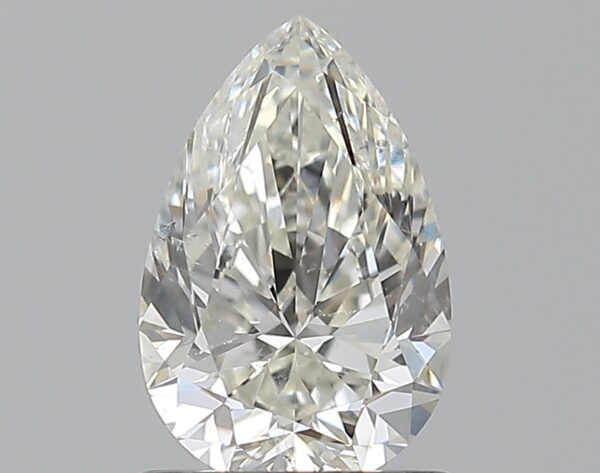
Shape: pear
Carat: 0.91
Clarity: SI1
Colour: J
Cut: EX
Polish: EX
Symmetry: EX
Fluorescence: F
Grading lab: GIA
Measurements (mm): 8.06 x 5.29 x 3.38